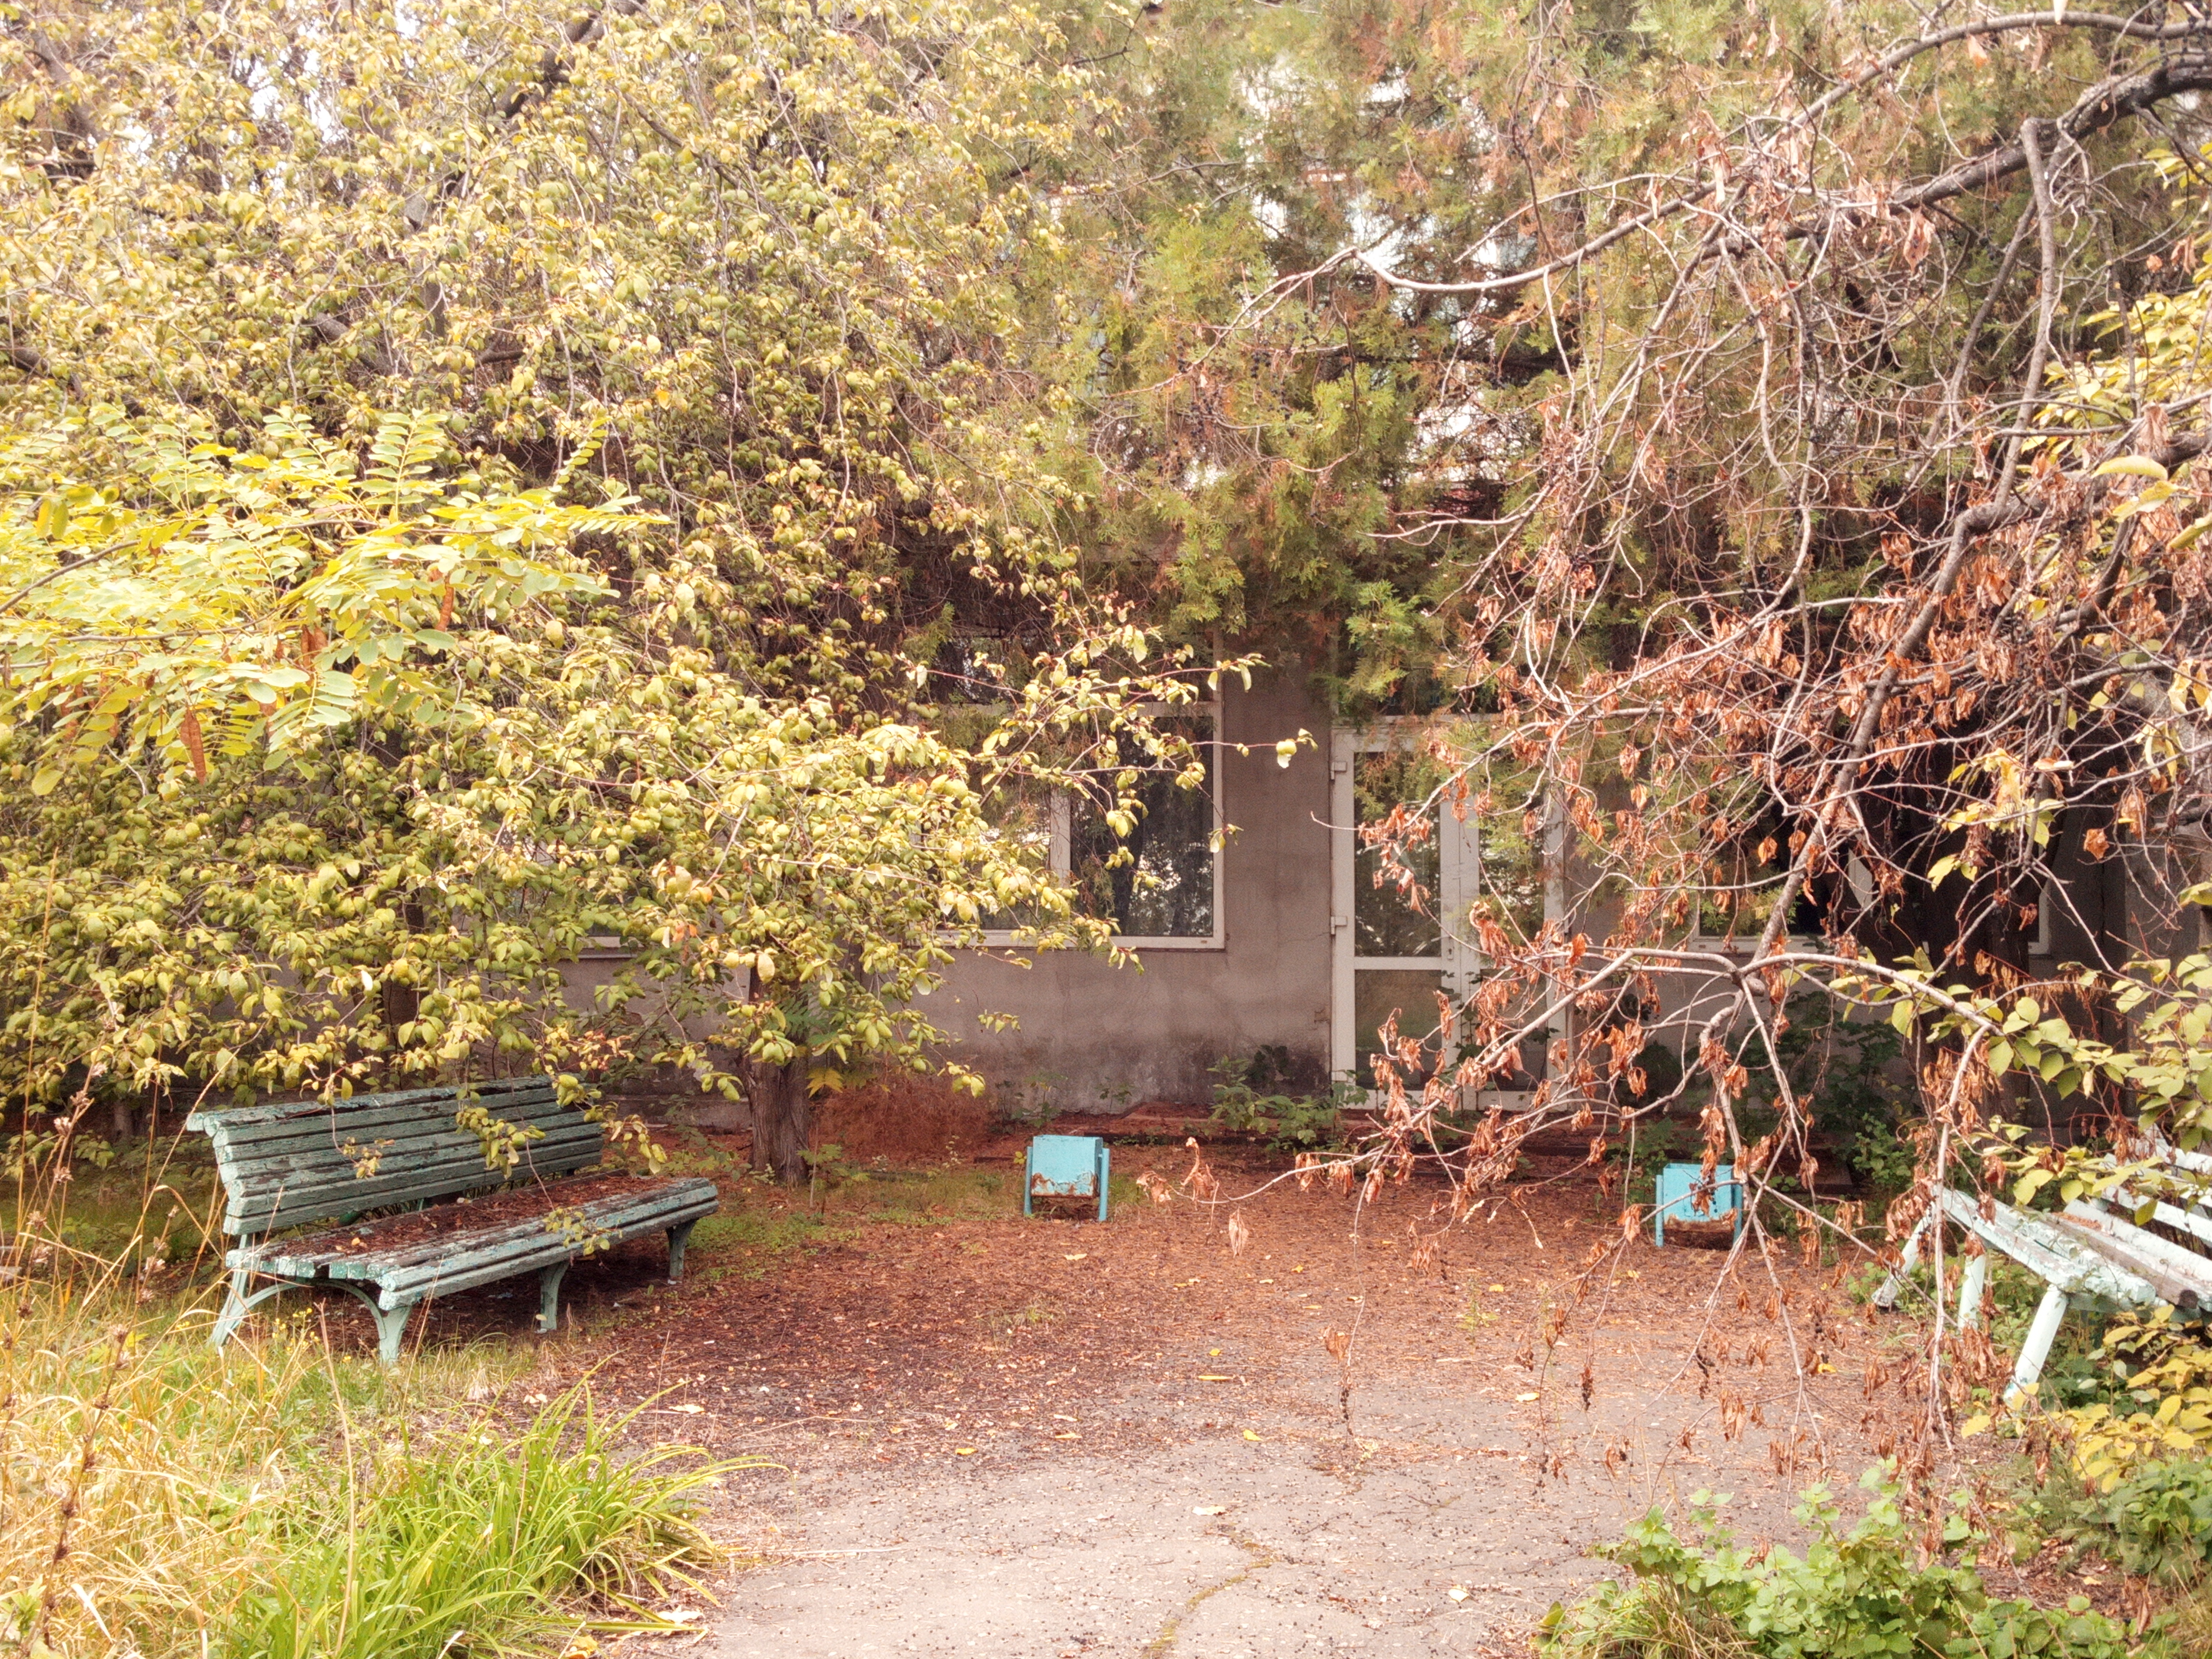
landscape, house, abandoned house, old building, shop, trees, autumn, leaves, nature, tree, natural landscape, property, leaf, nature reserve, woodland, plant, state park, forest, grass, furniture, rural area, bench, sunlight, yard, cottage, table, garden, backyard, deciduous